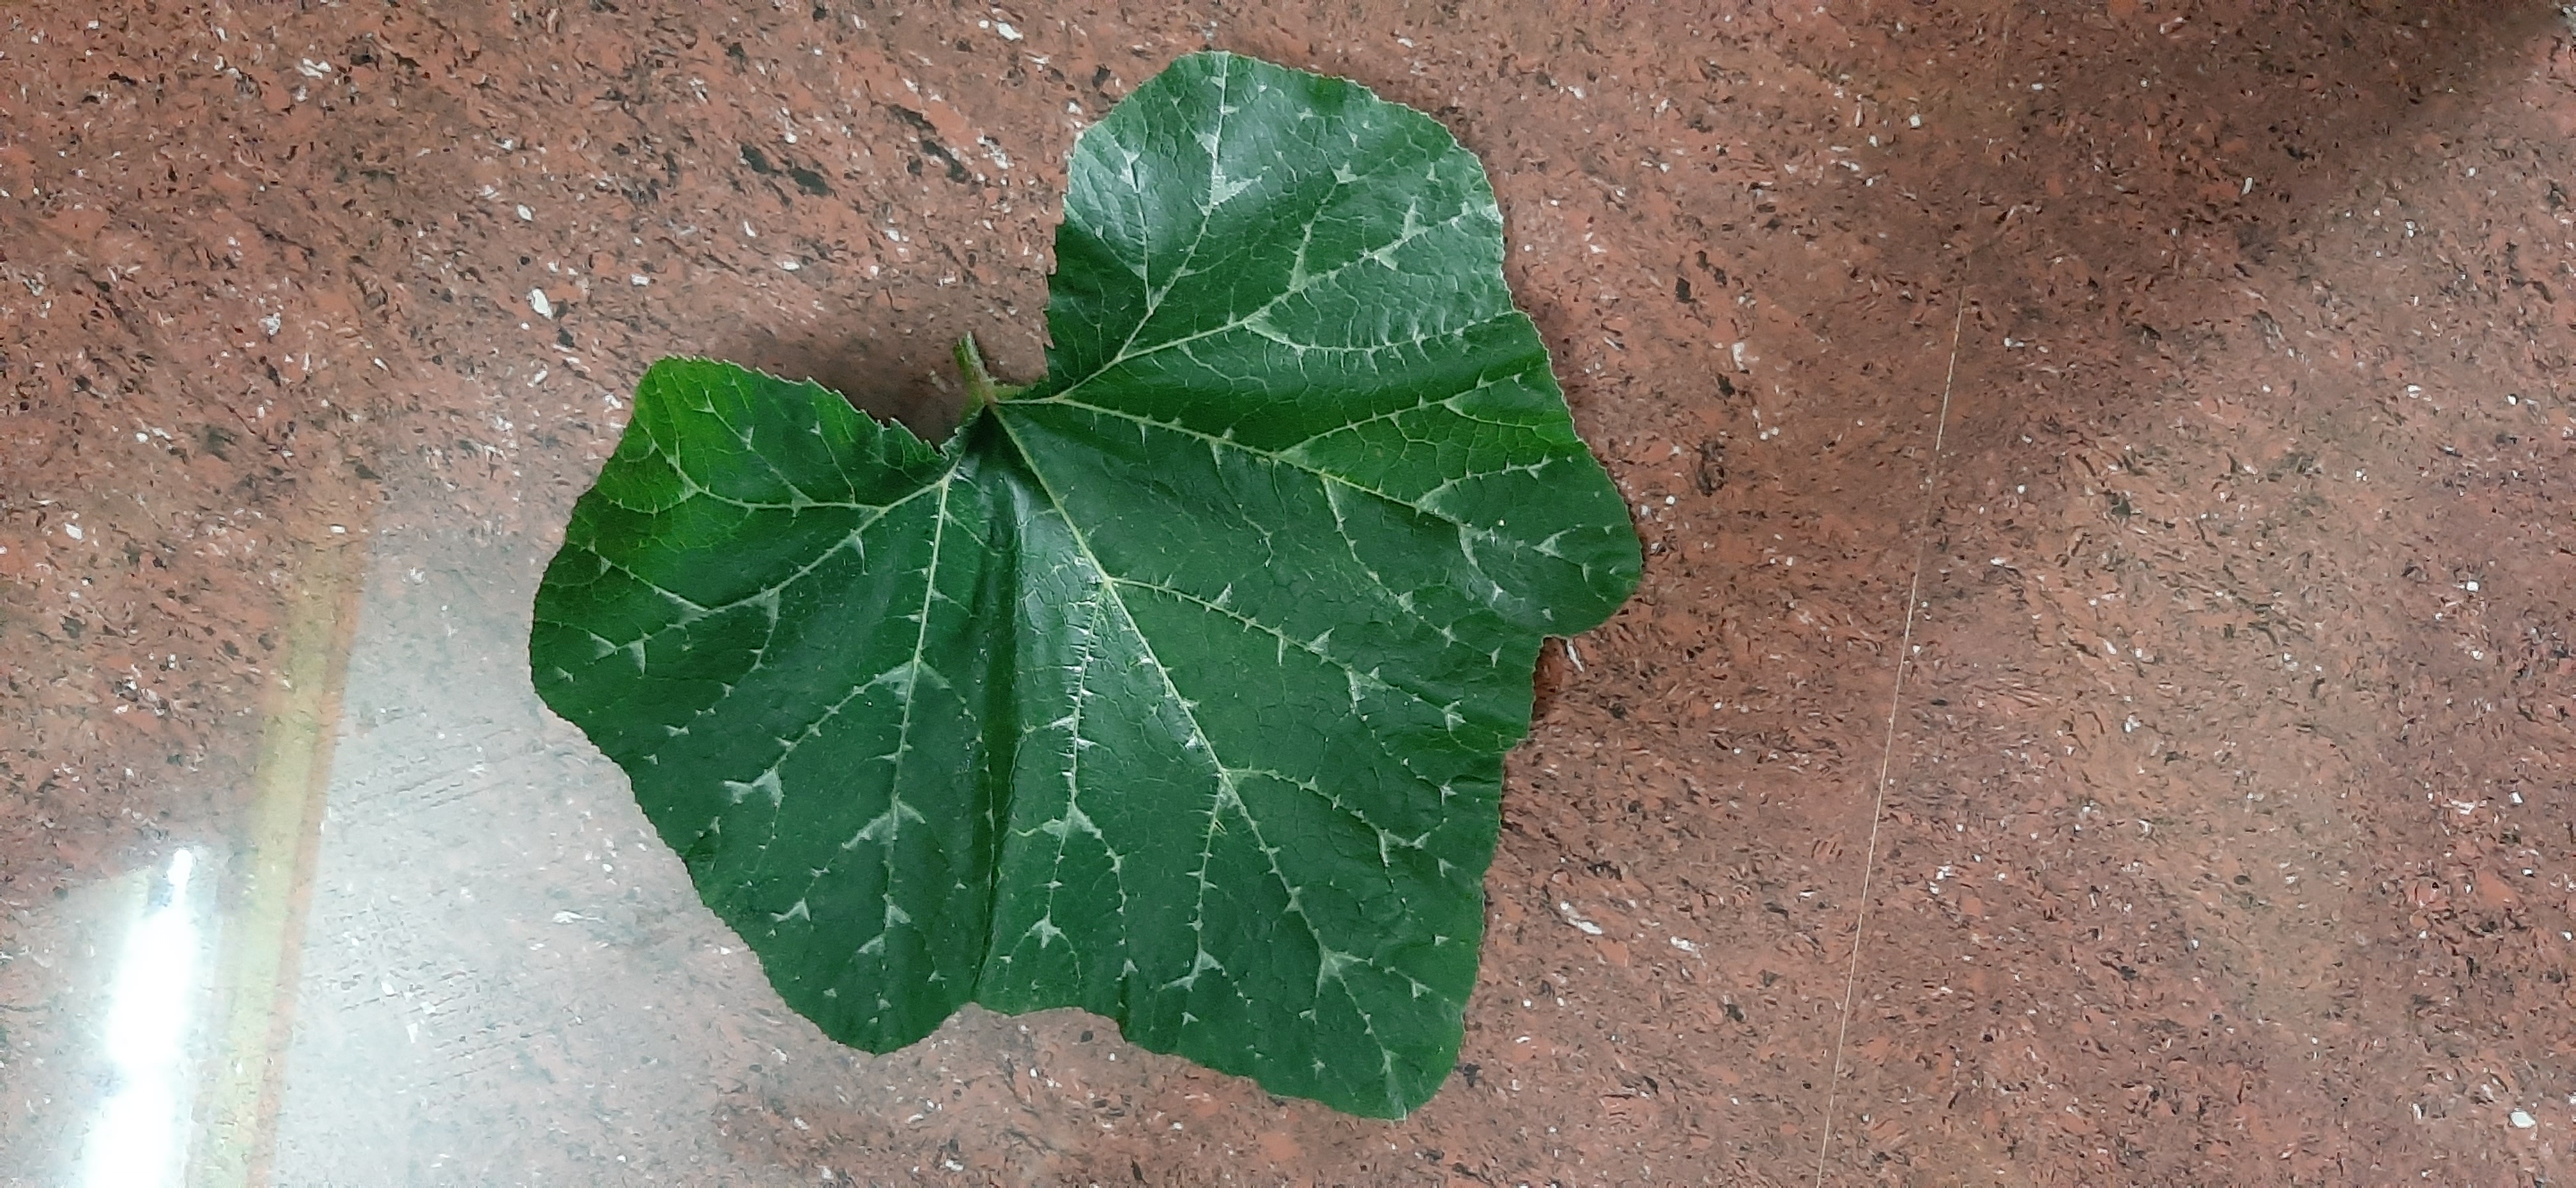
Plant: Pumpkin